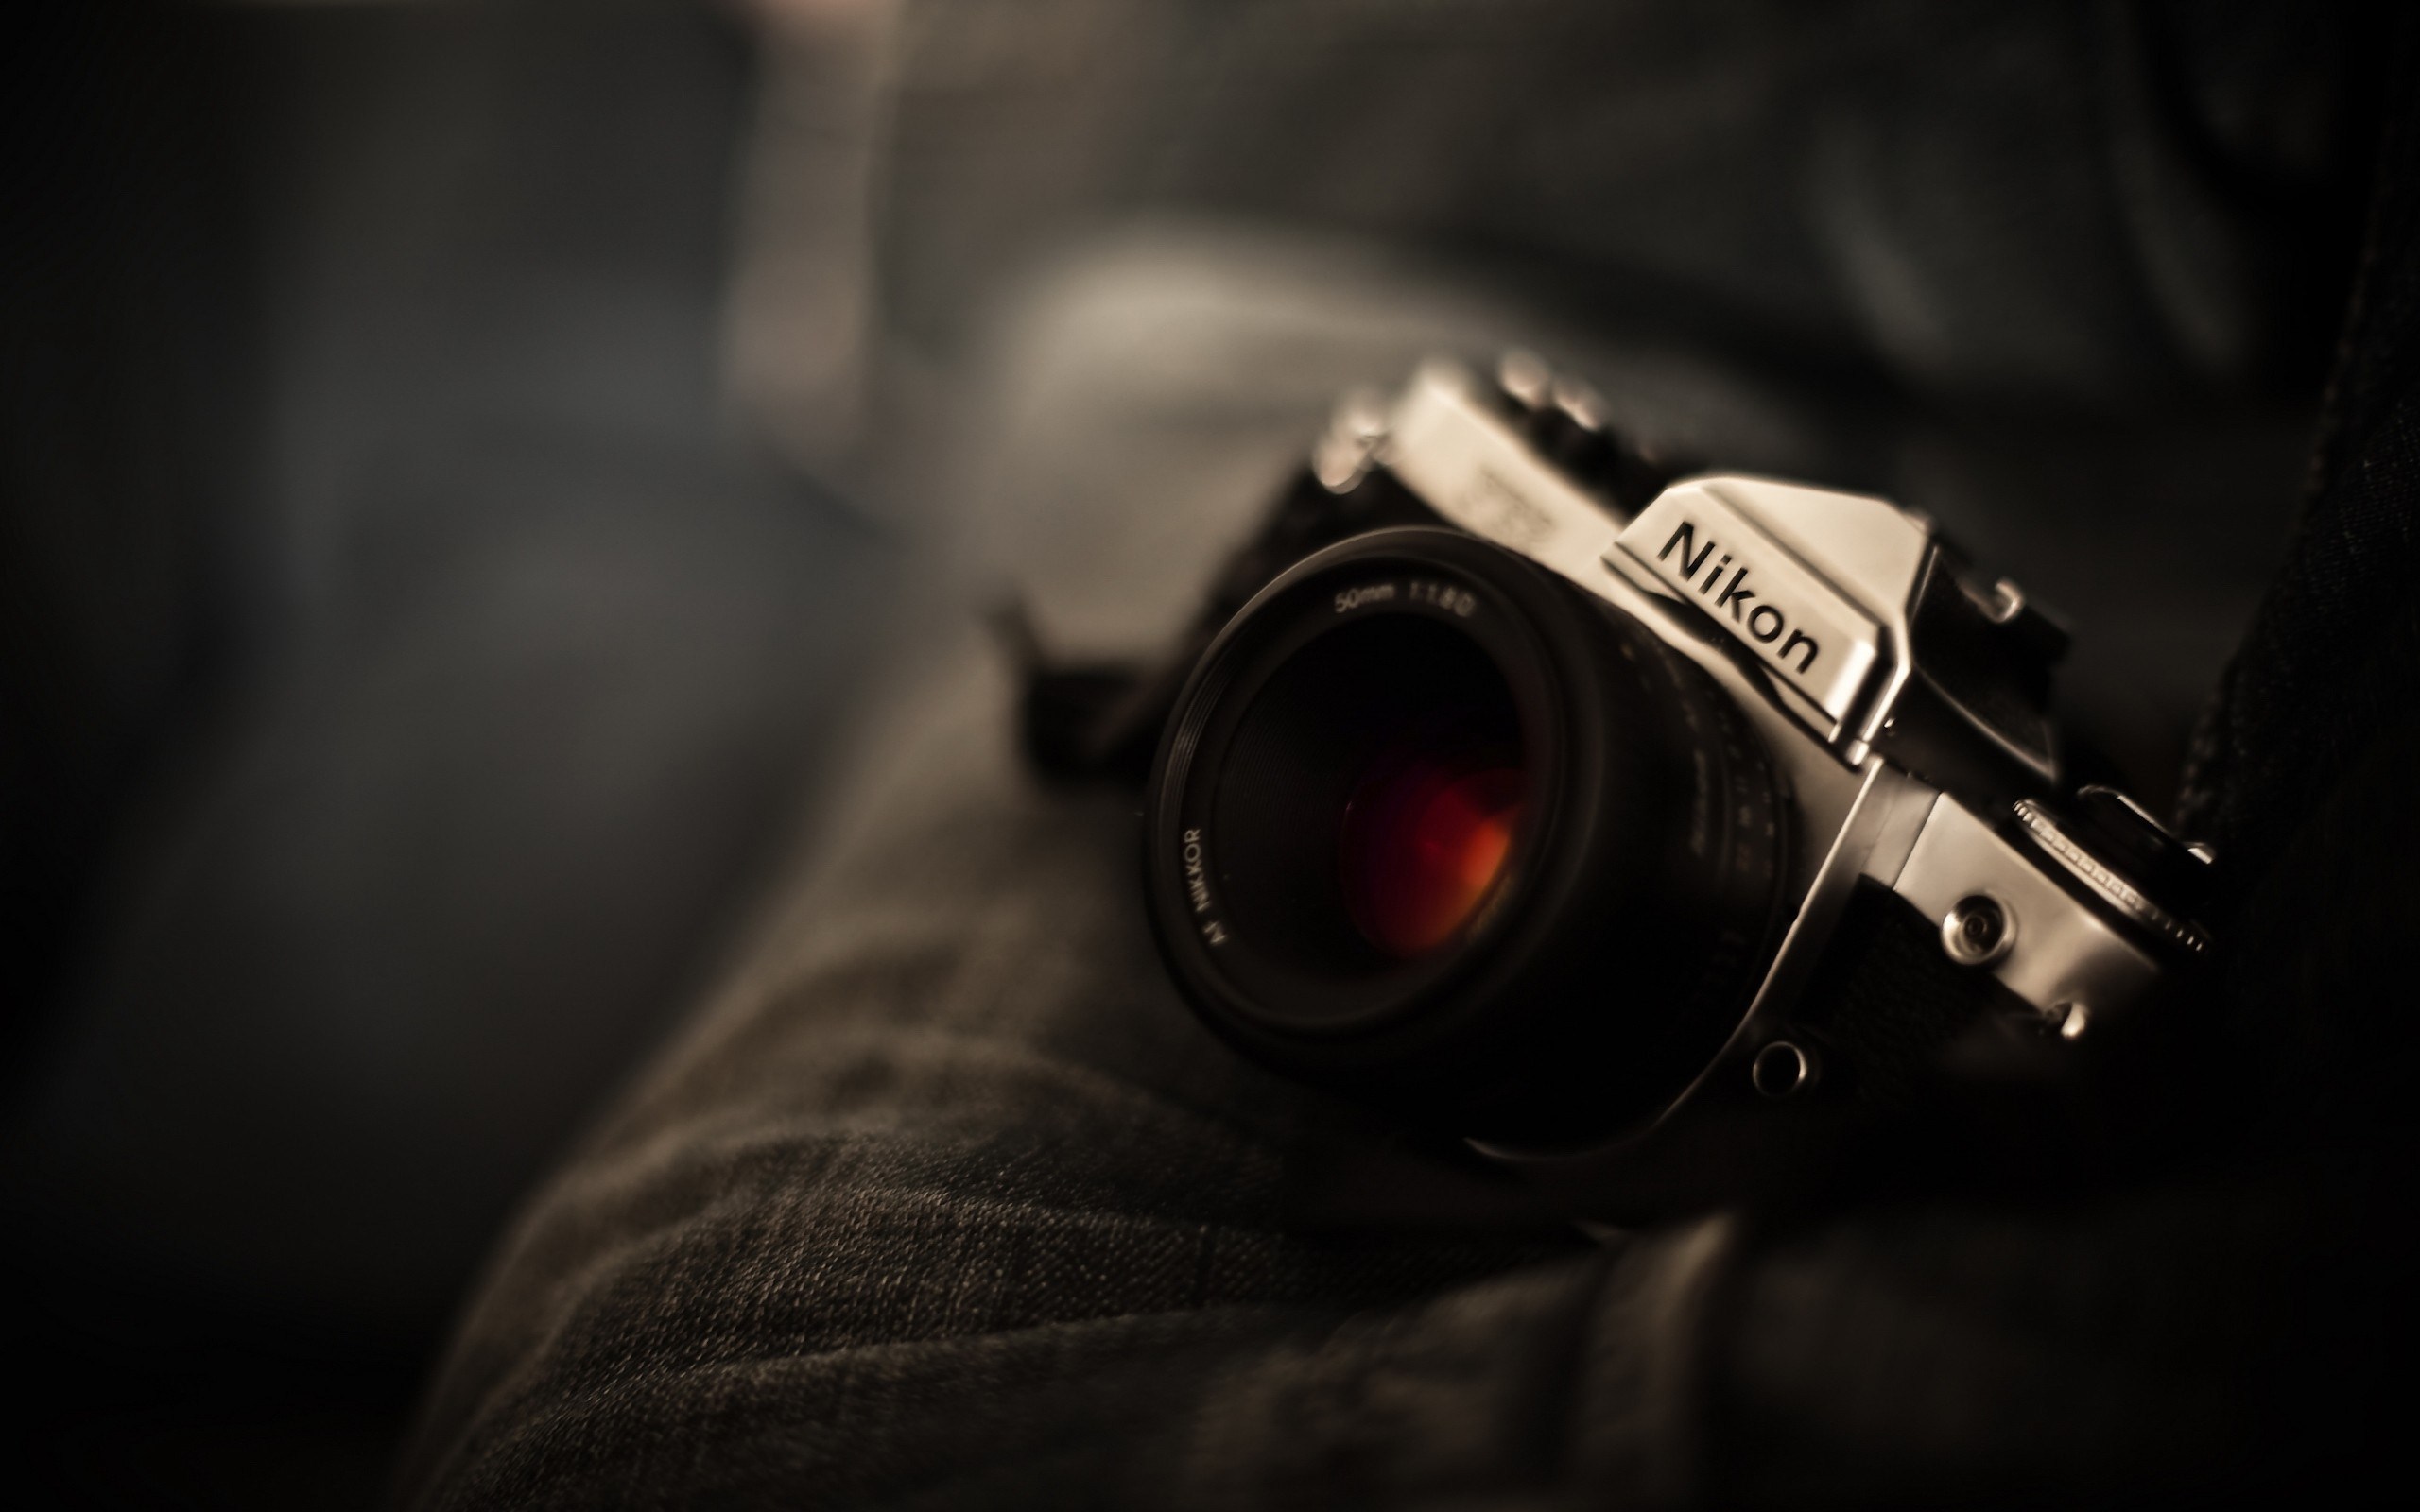
nikon, vintage, film, still life photography, photography, darkness, cameras optics, monochrome, macro photography, flash photography, black and white, camera, Colorfulness, stock photography, lens, camera lens, personal protective equipment, reflex camera, still life, single lens reflex camera, digital camera